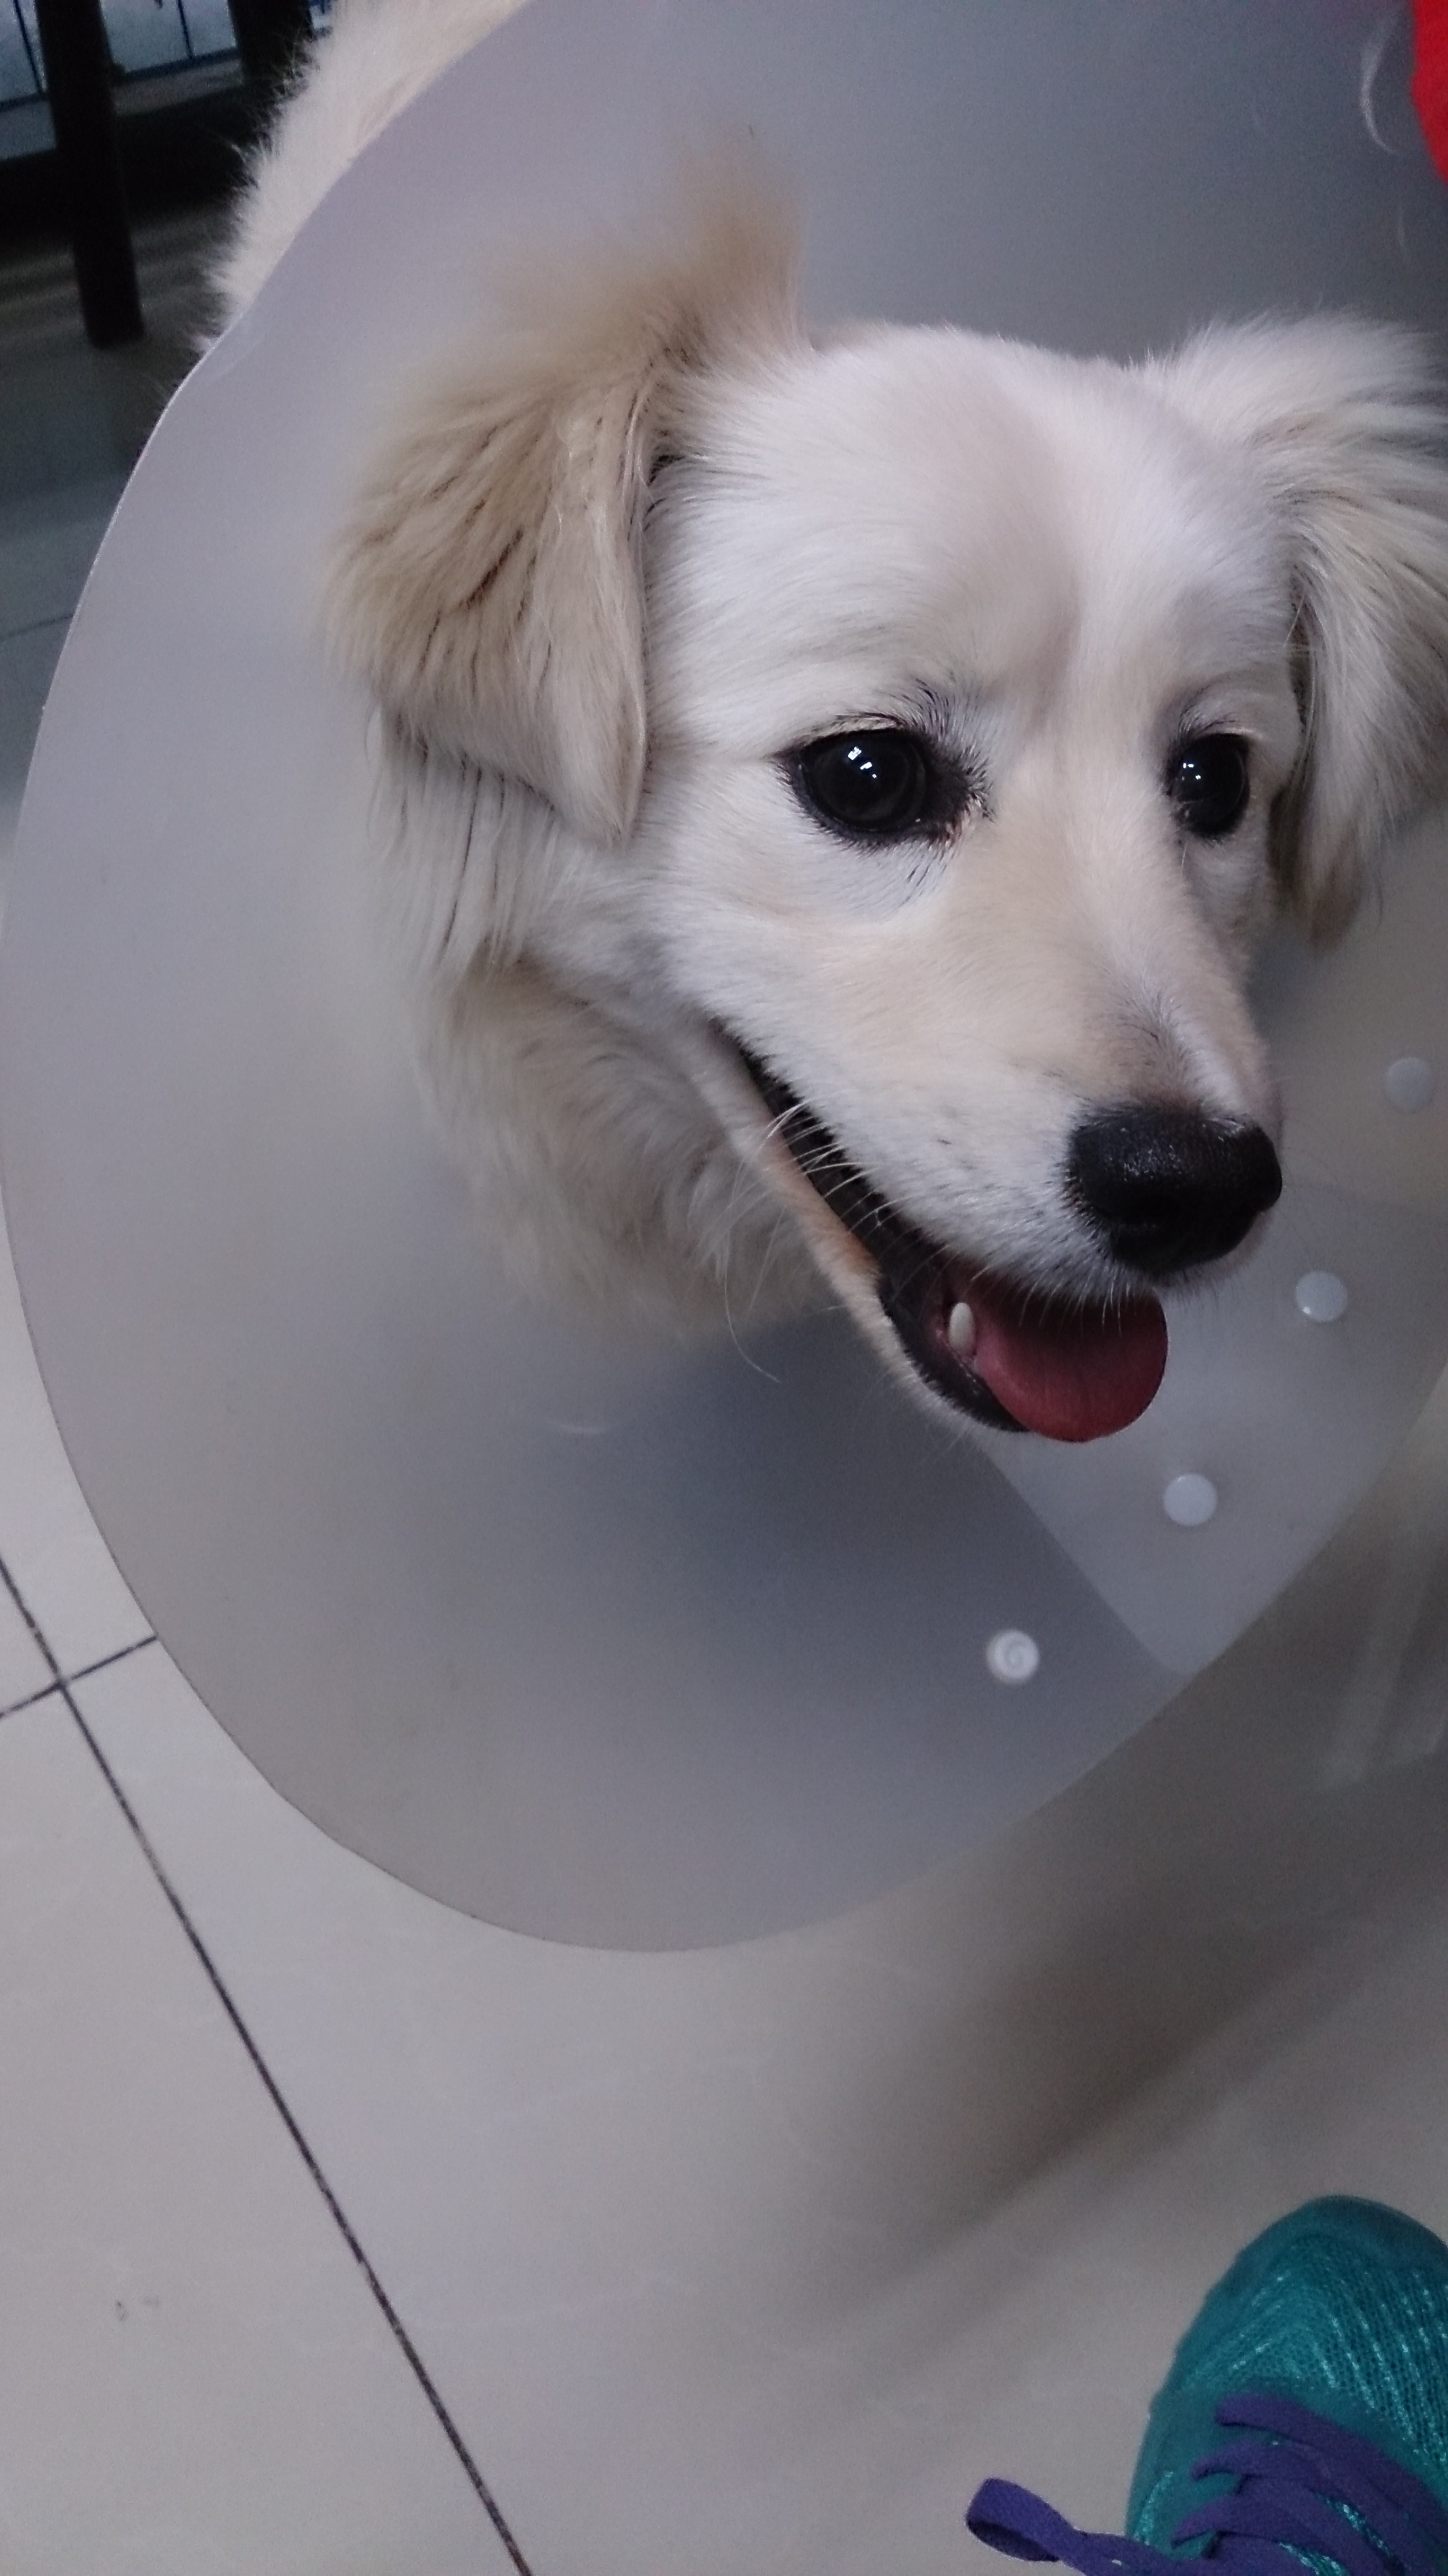
white, puppy, dog, cute, mammal, vertebrate, big eyes, dog like mammal